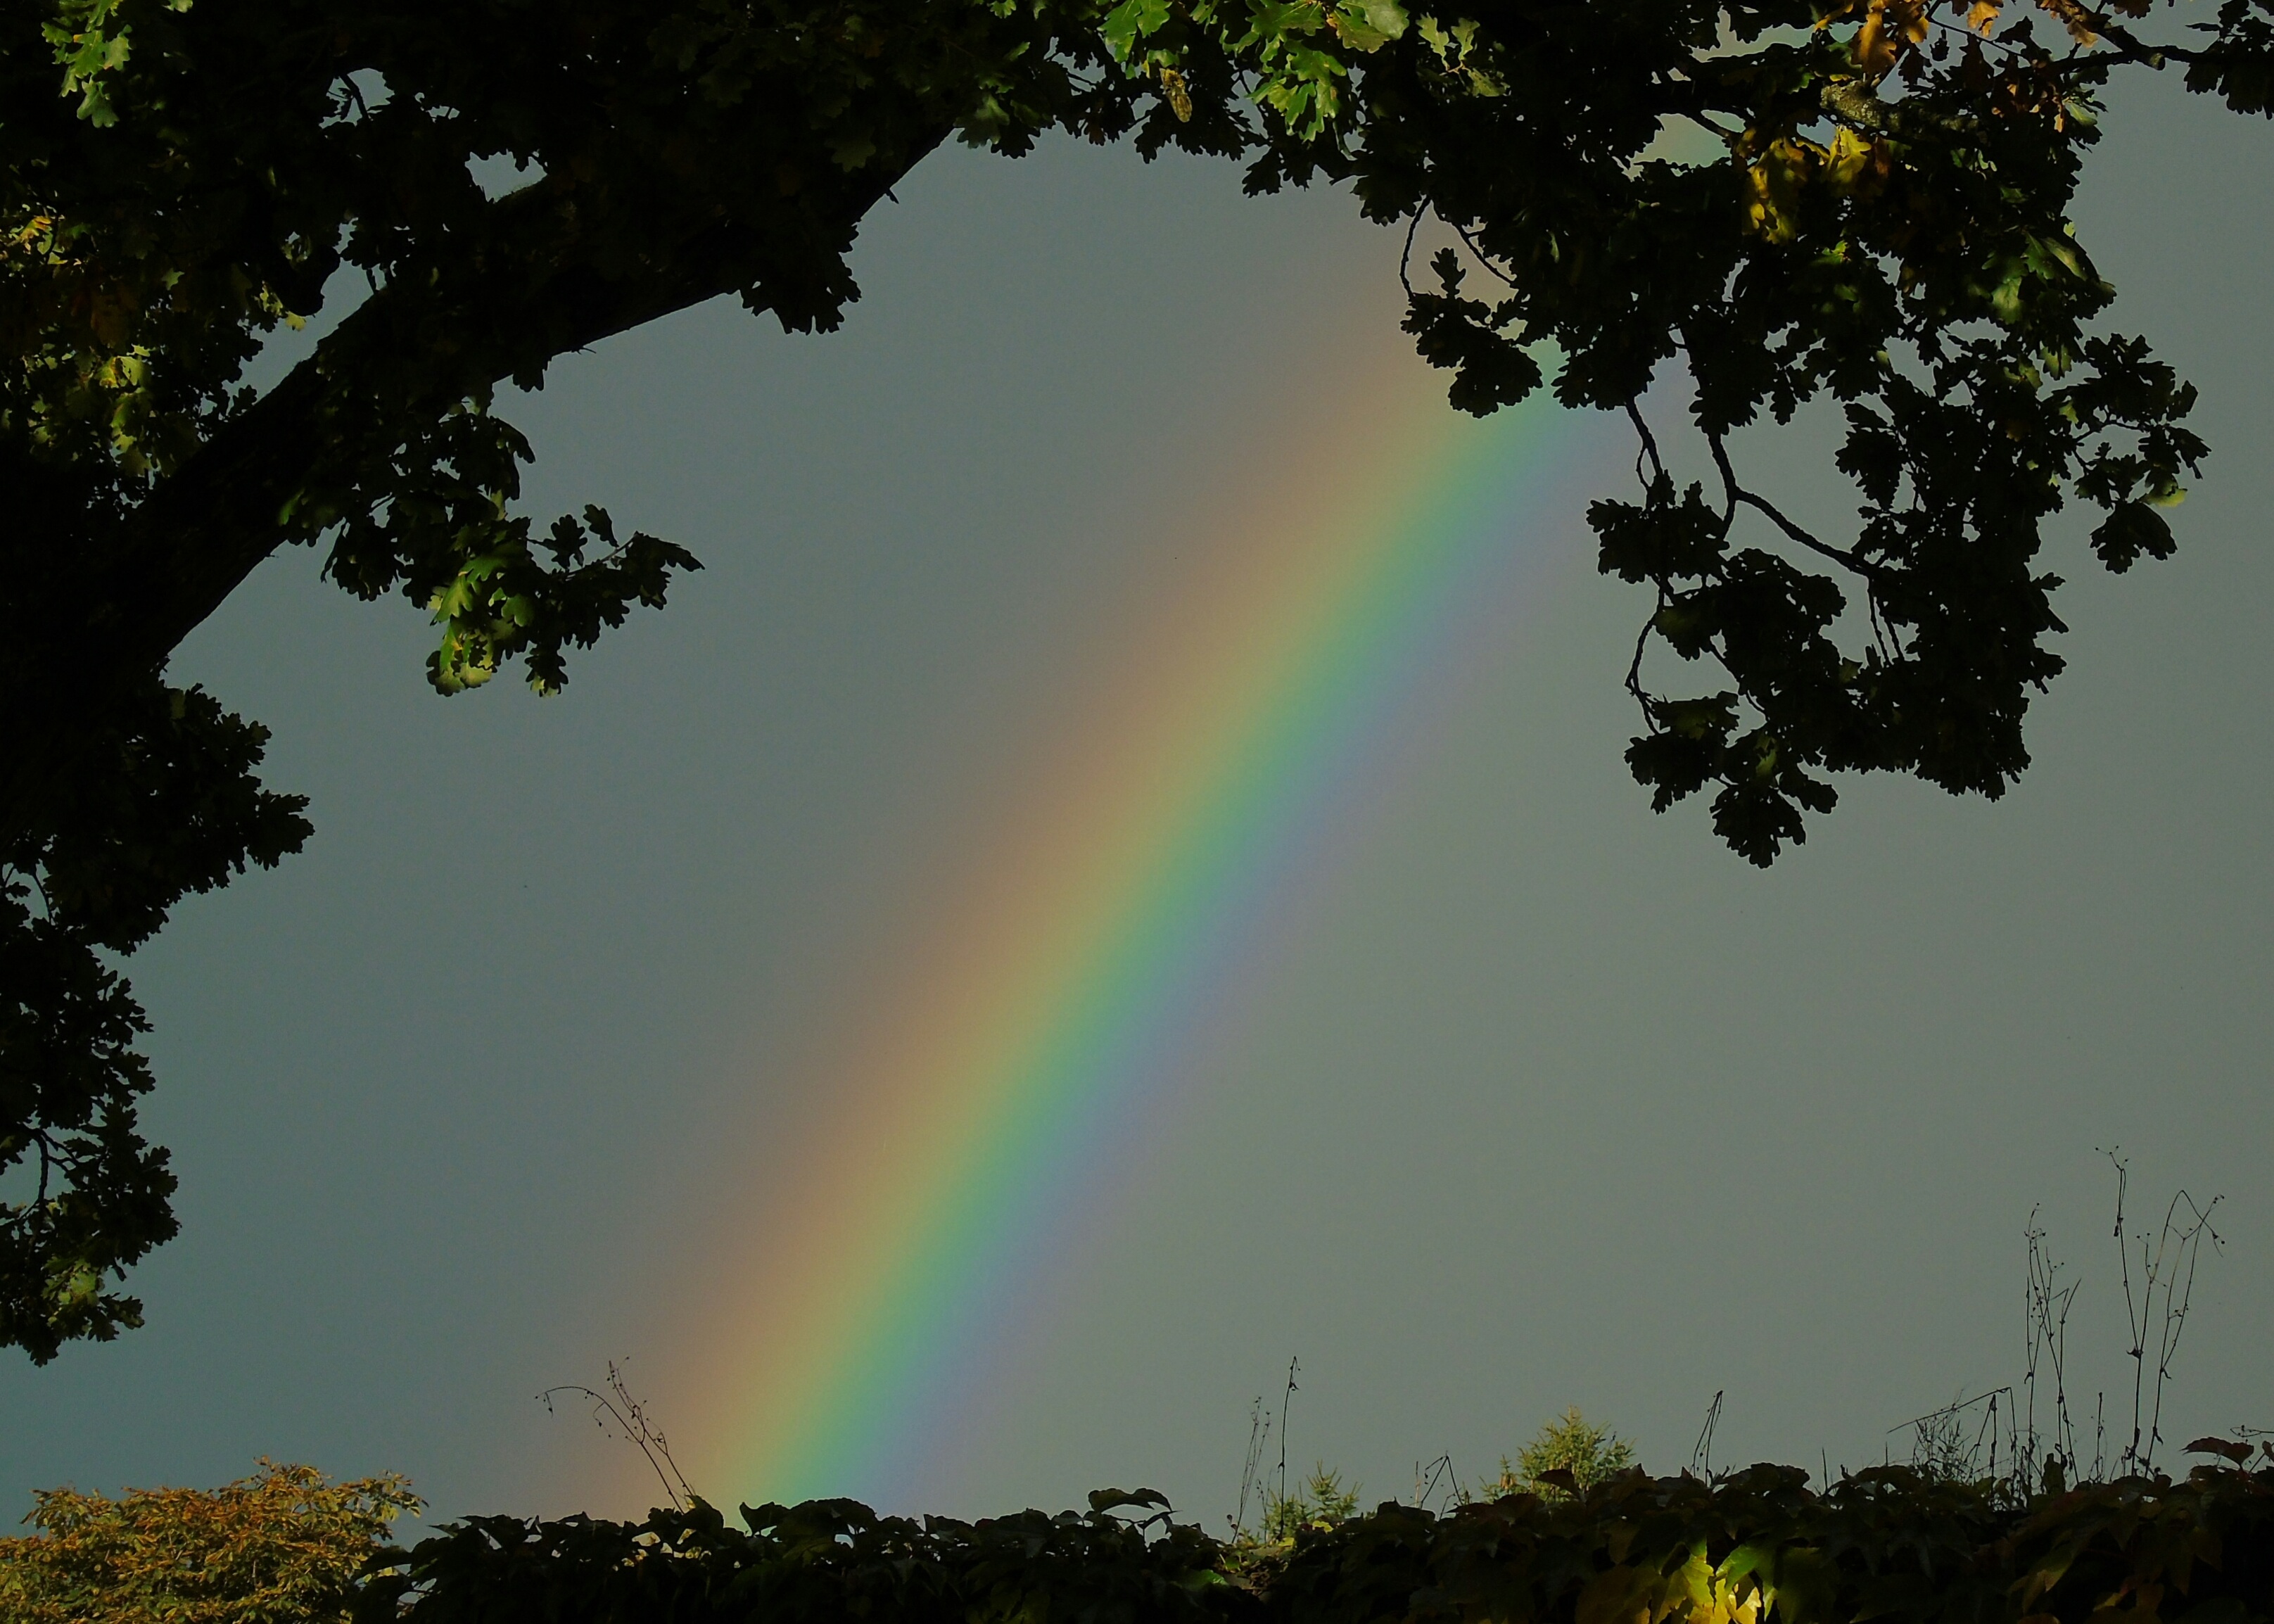
tree, nature, sky, sunlight, rain, leaf, atmosphere, color, rainbow, spectrum, regenwand, meteorological phenomenon